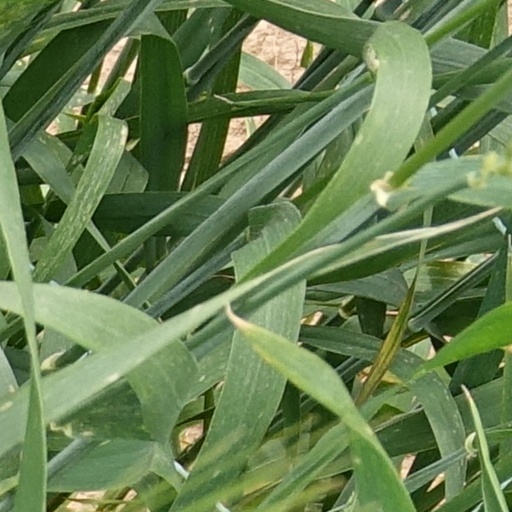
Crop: wheat